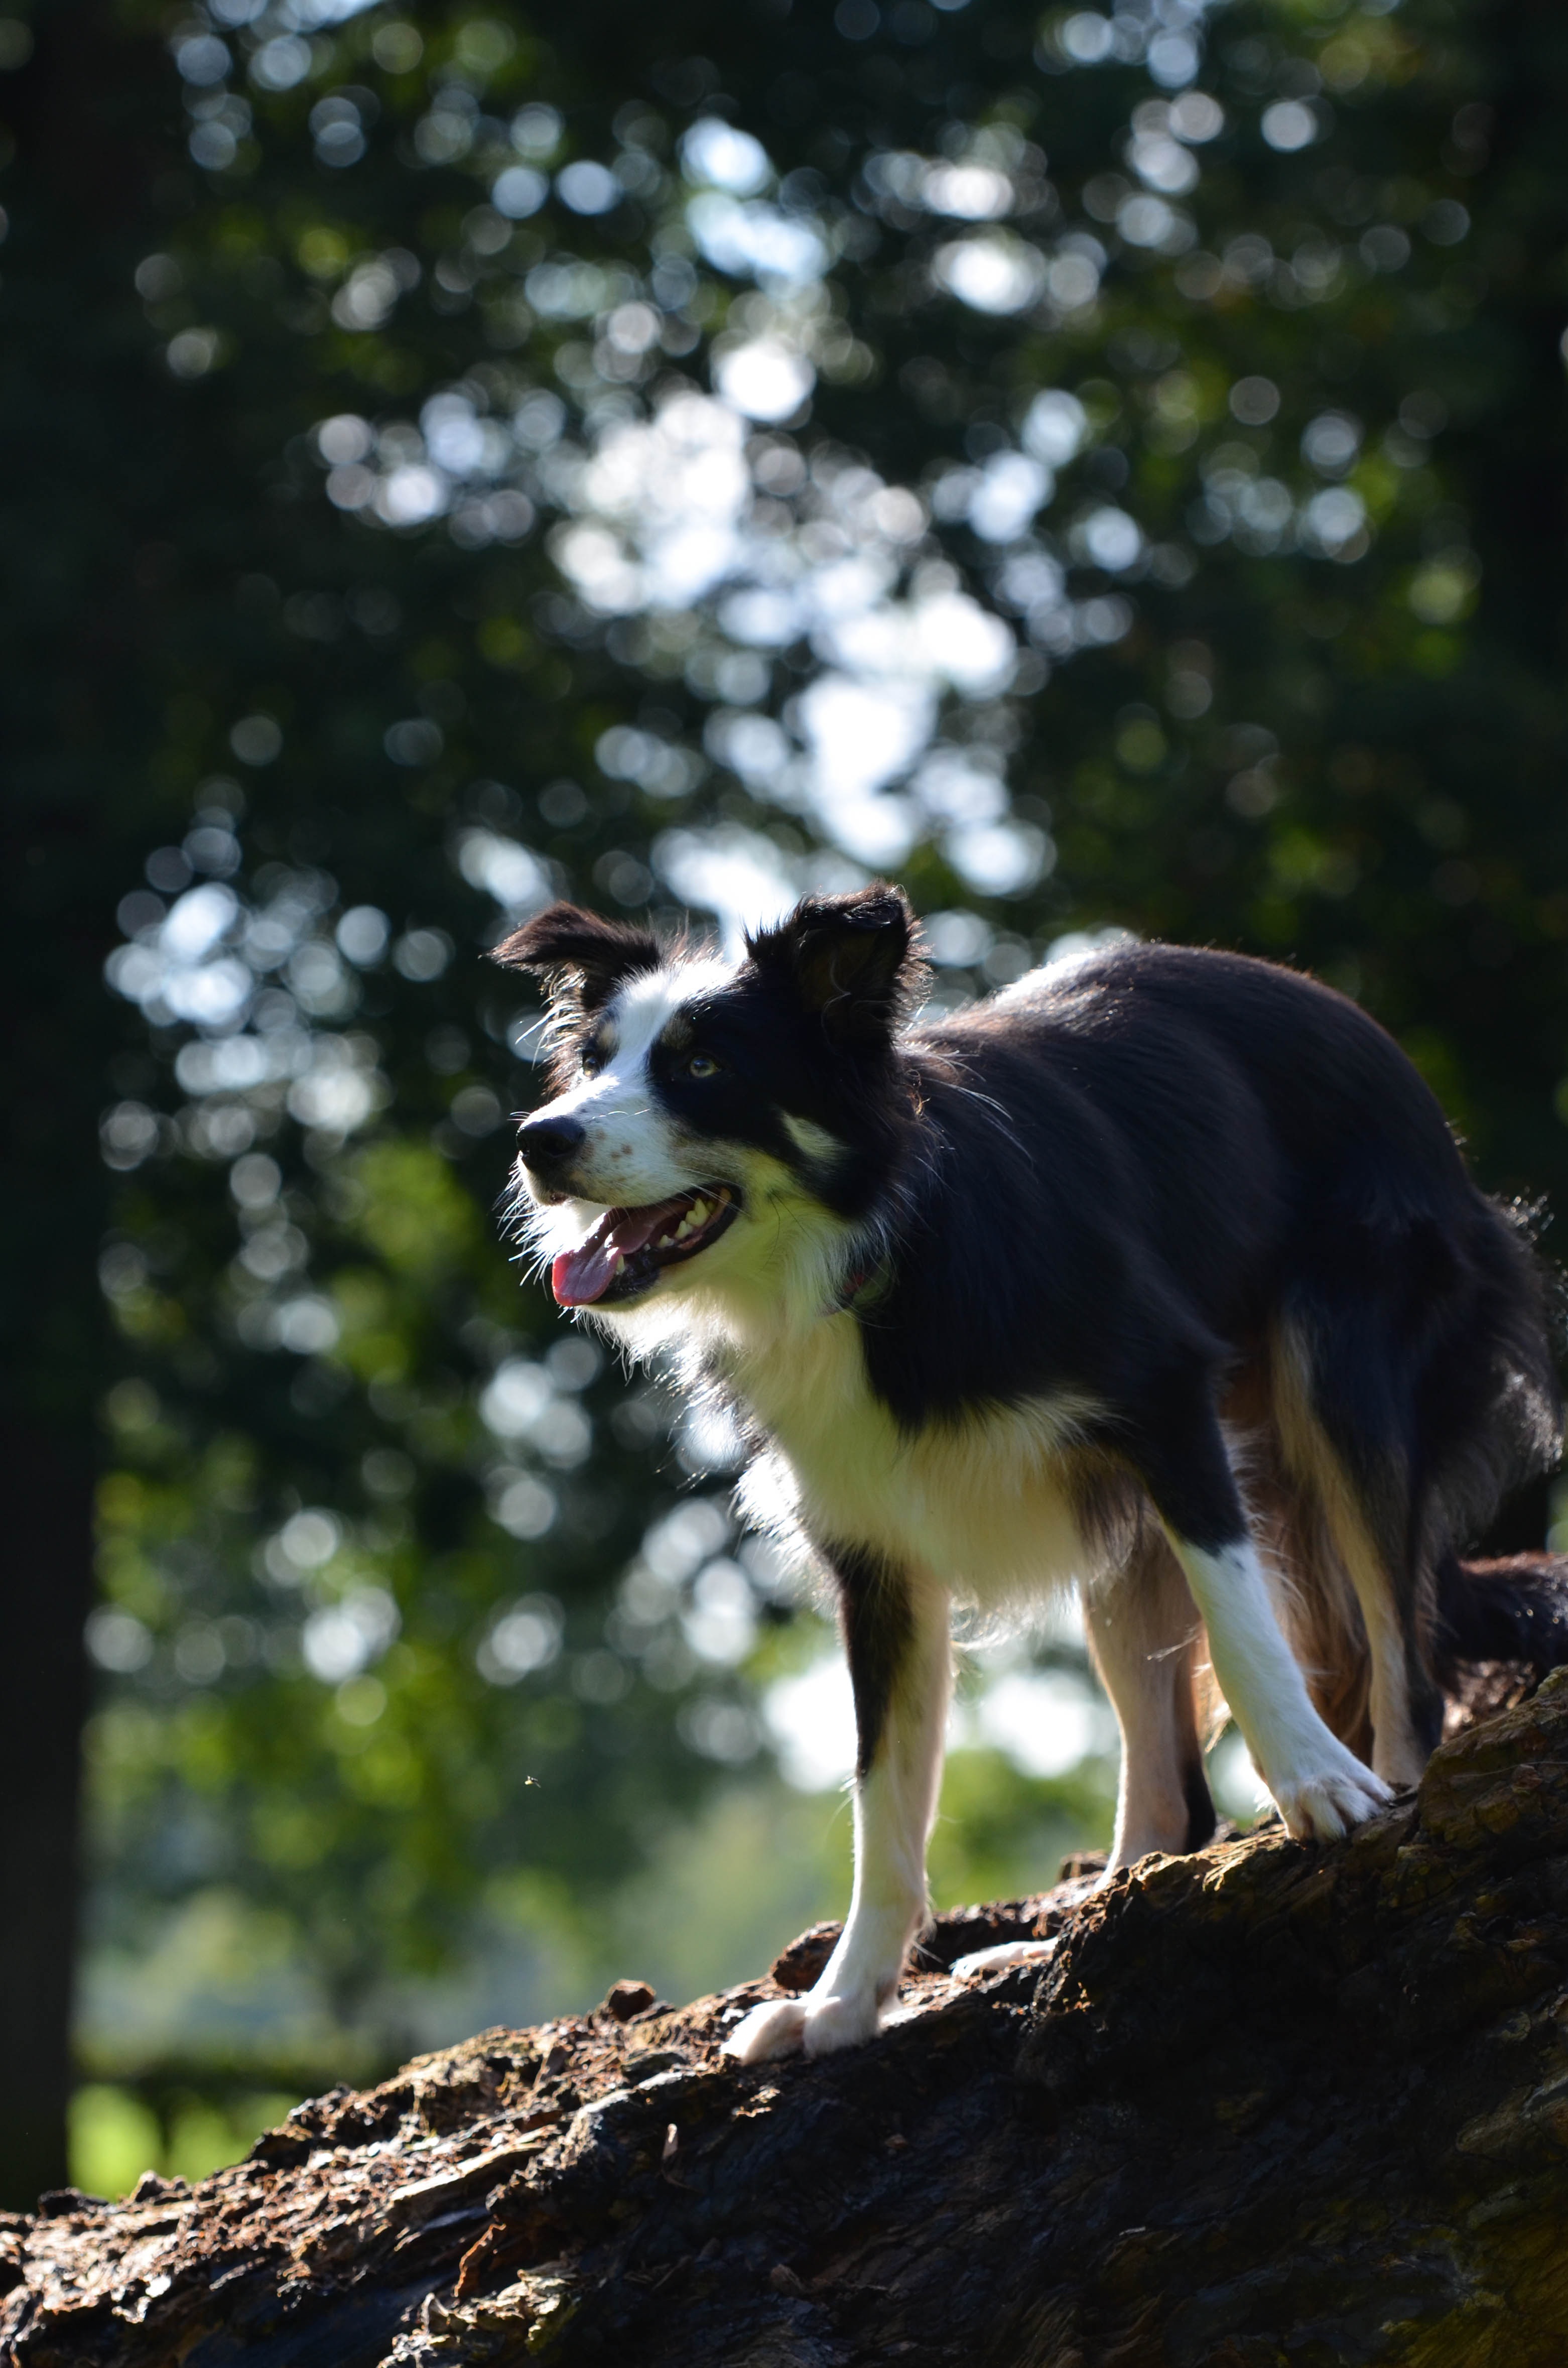
tree, sun, dog, summer, green, mammal, border collie, vertebrate, british sheepdog, three coloured, dog like mammal